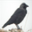
Label: bird